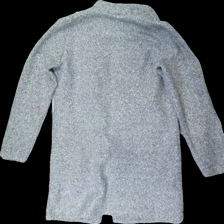
View: back
Type: Jacket
Category: Ladies
Brand: Not in the list
Brand text on label: jacqueline de yong (JDY)
Colors: Grey
Material: 100% polyester
Pattern: Other
Cut: Regular, Long
Size: XS
Season: Autumn
Damage location: middle center
Price range: 100-150
Recommended usage: Reuse
Description: grå melerad rock, lite nopprig